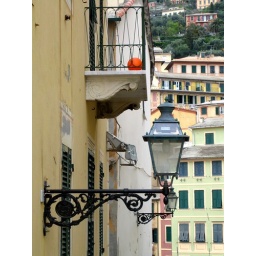
a streetlight, a balcony and an orange ball in Camogli, may 2005.